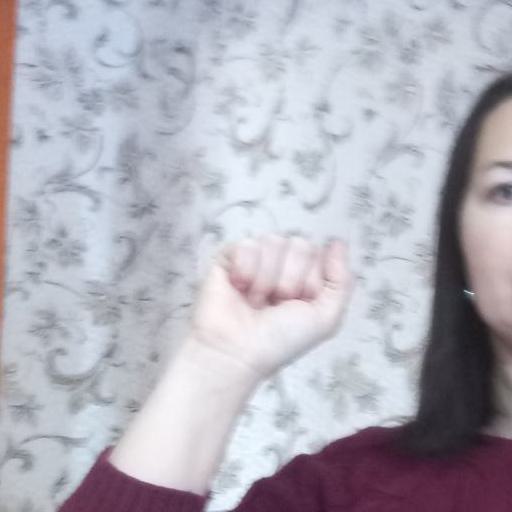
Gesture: fist